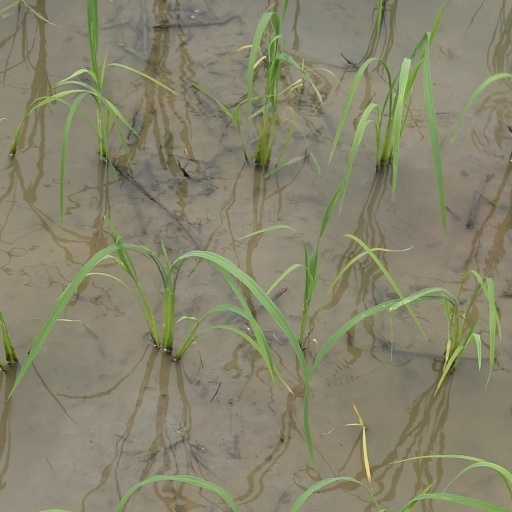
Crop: rice